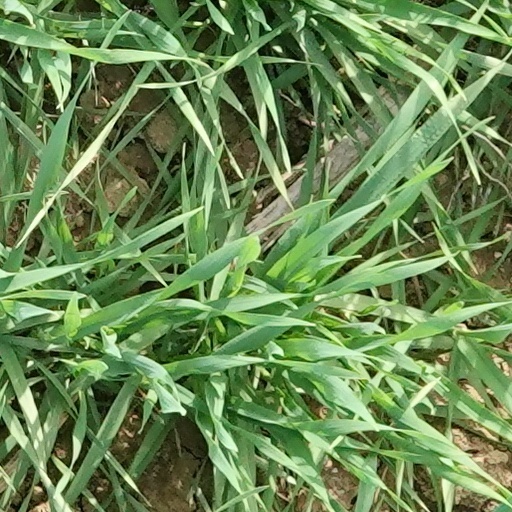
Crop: wheat